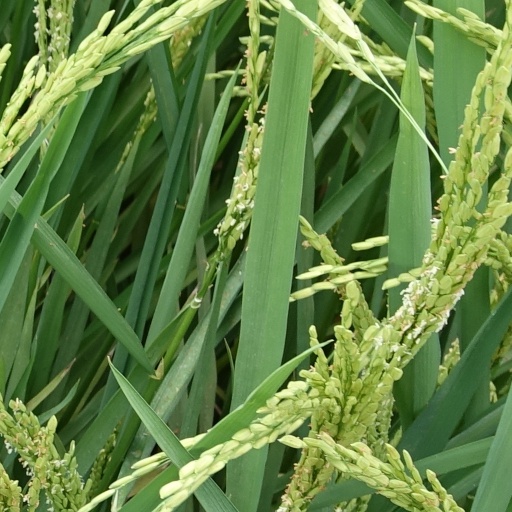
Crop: rice